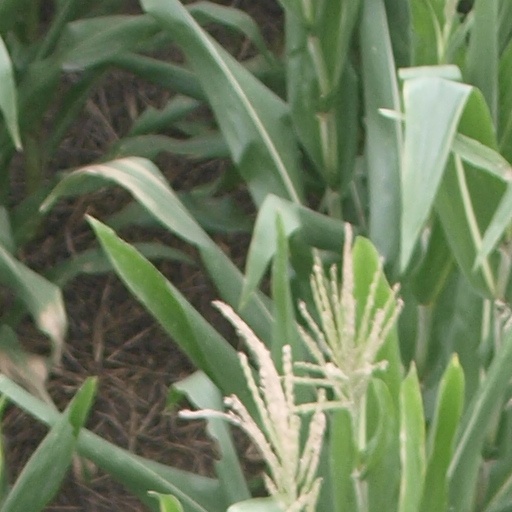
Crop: maize; corn